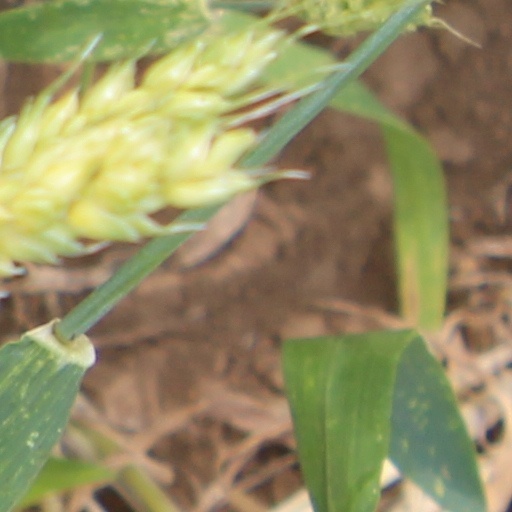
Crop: wheat